Visa requirements for Cuban citizens

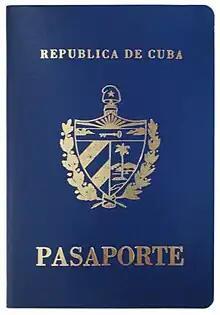
A Cuban passport

Visa requirements for Cuban citizens are administrative entry restrictions by the authorities of other states placed on citizens of Cuba.